League of Communists of Yugoslavia

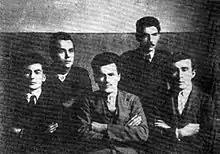
"Crvena Pravda"

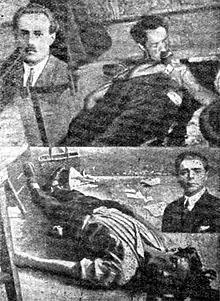
Police photos of murdered secretaries of the Young Communist League, Janko Mišić and Mijo Oreški, who were killed in a standoff with police on 27 July 1929 in Samobor.

In December 1920, KPJ-led miner strikes in Slovenia and Bosnia and Herzegovina led to suppression by the royal army and restrictions on communist propaganda. The violence served as a pretext for prosecution of the KPJ. On 30 December, the government issued "Obznana", a decree outlawing the KPJ. A faction of the KPJ named Red Justice attempted to assassinate the Regent Alexander on 28 June, and then killed former Interior Minister Milorad Drašković on 21 July. This led to proclamation of the Law on the Protection of the Realm turning the KPJ ban into legislation on 2 August, annulment of the KPJ seats in the national assembly two days later, and numerous covert police agents infiltrating the KPJ.